Raja CA

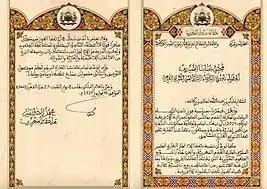
King Mohammed VI of Morocco congratulations letter to Raja after winning the 2020–21 Confederation Cup

During the French occupation, the eagle represented for the founders the strong, prestigious and combative raptor. The animal's charisma is very representative of the history of the club, Raja was able to fly over the opponents despite the constraints. As Père Jégo wanted, the mythic figure of the history of the club, the eagle has been the club's emblem and mascot since its creation. Raja is now mainly known as Green Eagles.